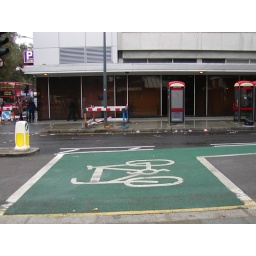
The bike box with green pavement overlay London UK. Taken in 2005. Source: Boulanger